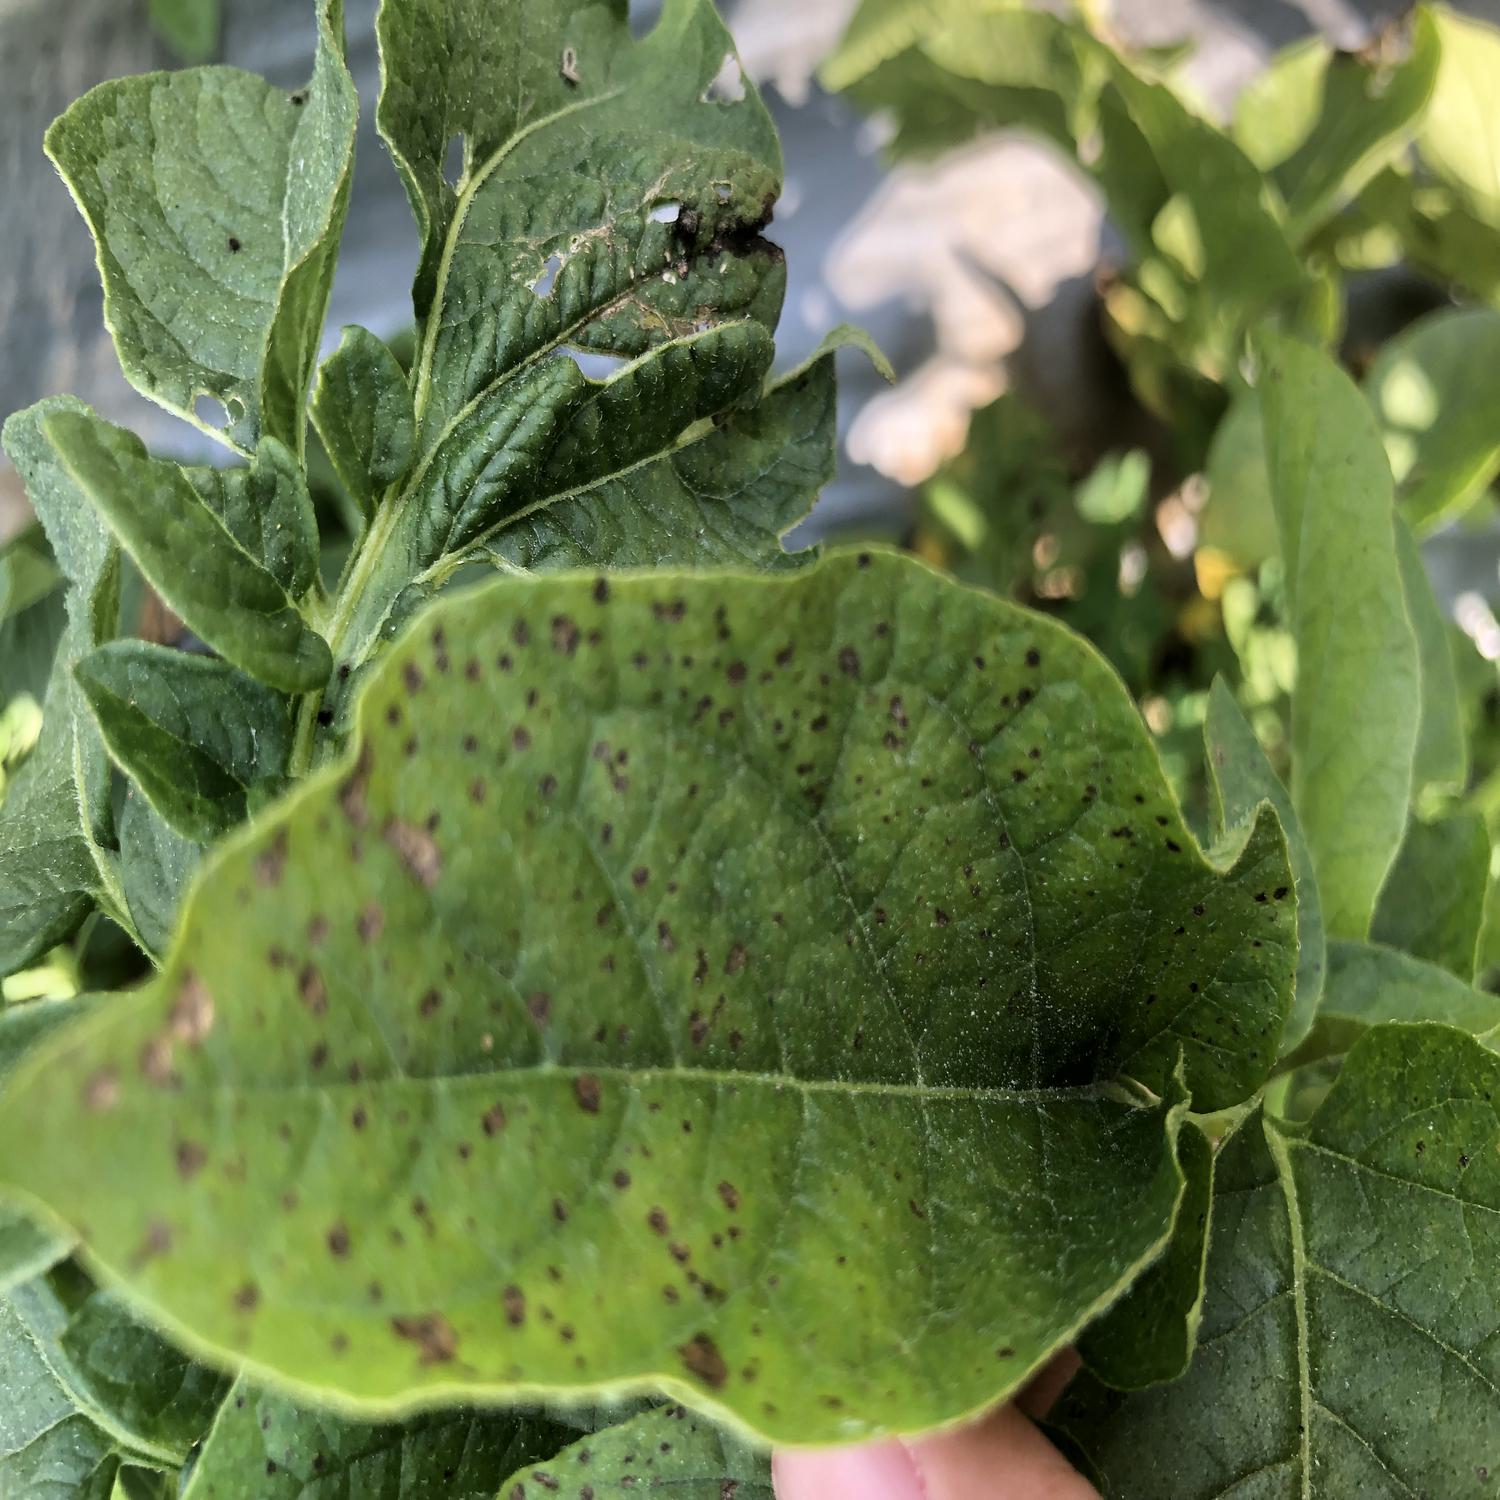
Label: Fungi